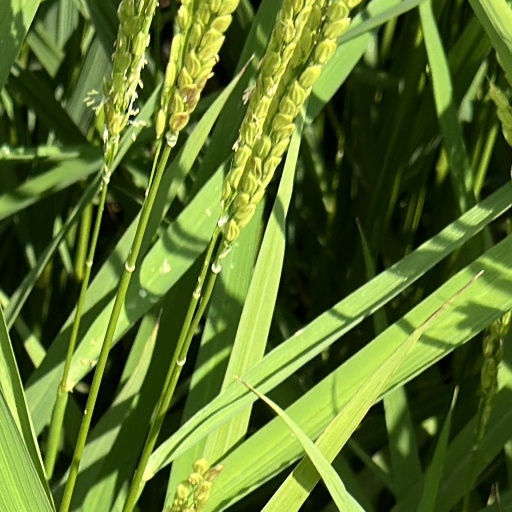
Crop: rice